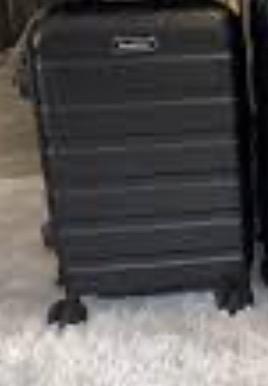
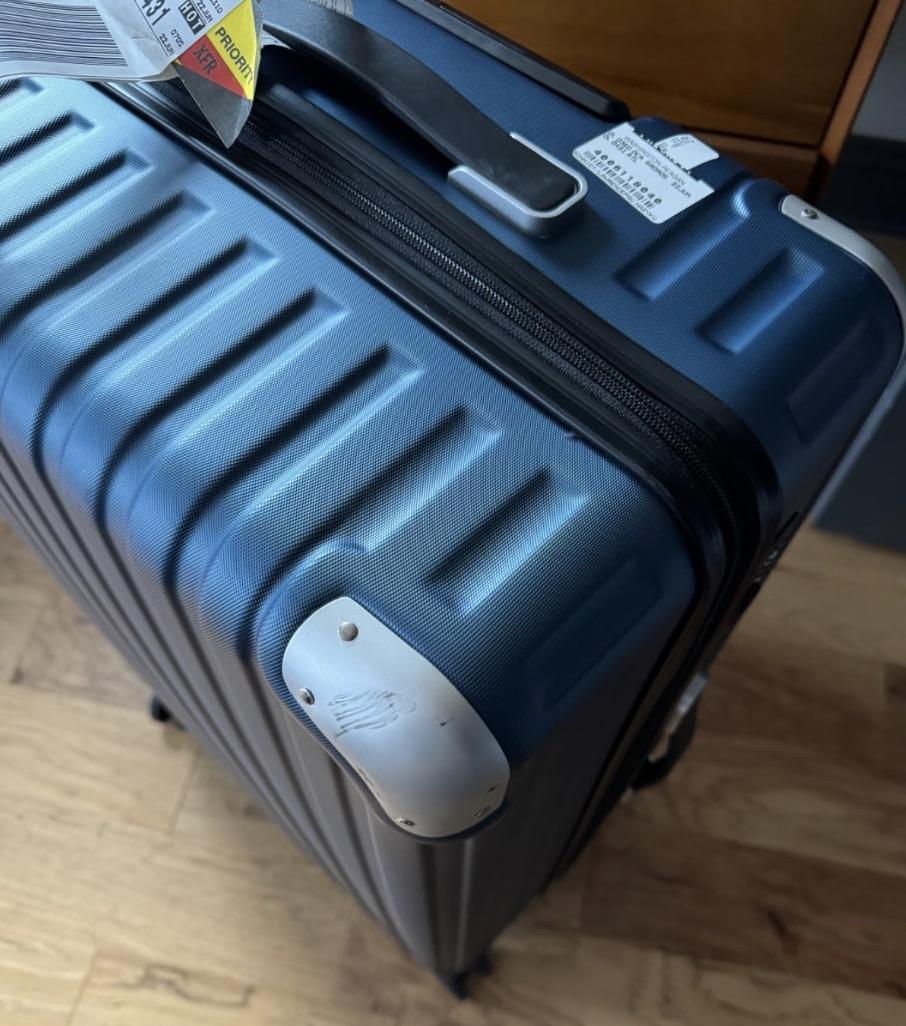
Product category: items_tea
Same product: no